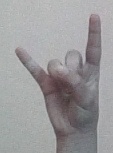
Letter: la